Udugampola

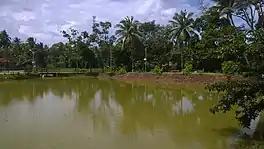
The Pathaha Pokuna

According to the historical sources such as the Rajaveliya, Udugampola had been the sub kingdom of a provincial king or viceroy, Sakalakala Wallabha, the son of Veera Parakramabahu VIII of Kotte. The place where the palace of the king was located is today known as Maliga Godella (Mound of Palace) and ruins related with the Kingdom are still can be seen at the premises of the present Uththararama Purana Vihara. The large pond called Pathaha Pokuna adjoining the Uththararama temple has been identified as the bathing pool of the king.